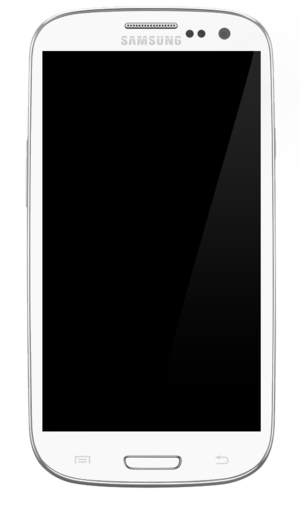
Samsung Galaxy S III
Samsung Galaxy S III (GT-I9300)
Samsung Galaxy SIII er en smartphone fra Samsung Electronics. Den er efterfølgeren til Samsung Galaxy S II og blev præsenteret den 3. maj 2012 ved Samsung Mobile Unpacked 2012. Telefonen anvender styresystemet Android 4.0 Ice Cream Sandwich.